Tripura

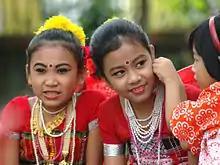
Tripuri children preparing for a dance performance

Only one major road, the National Highway 8 (NH-8), connects Tripura to the rest of India. Starting at Sabroom in southern Tripura, it heads north to the capital Agartala, turns east and then north-east to enter the state of Assam. Locally known as "Assam Road", the NH-8 is often called the lifeline of Tripura. However, the highway is single lane and of poor quality; often landslides, rains or other disruptions on the highway cut the state off from its neighbours. Another National Highway, NH 108, connects the town of Panisagar in northern Tripura with Aizawl, Mizoram. The Tripura Road Transport Corporation is the government agency overlooking public transport on road. A hilly and land-locked state, Tripura is dependent mostly on roads for transport. The total length of roads in the state is of which national highways constitute and state highways , as of 2009–10. Residents in rural areas frequently use waterways as a mode of transport.